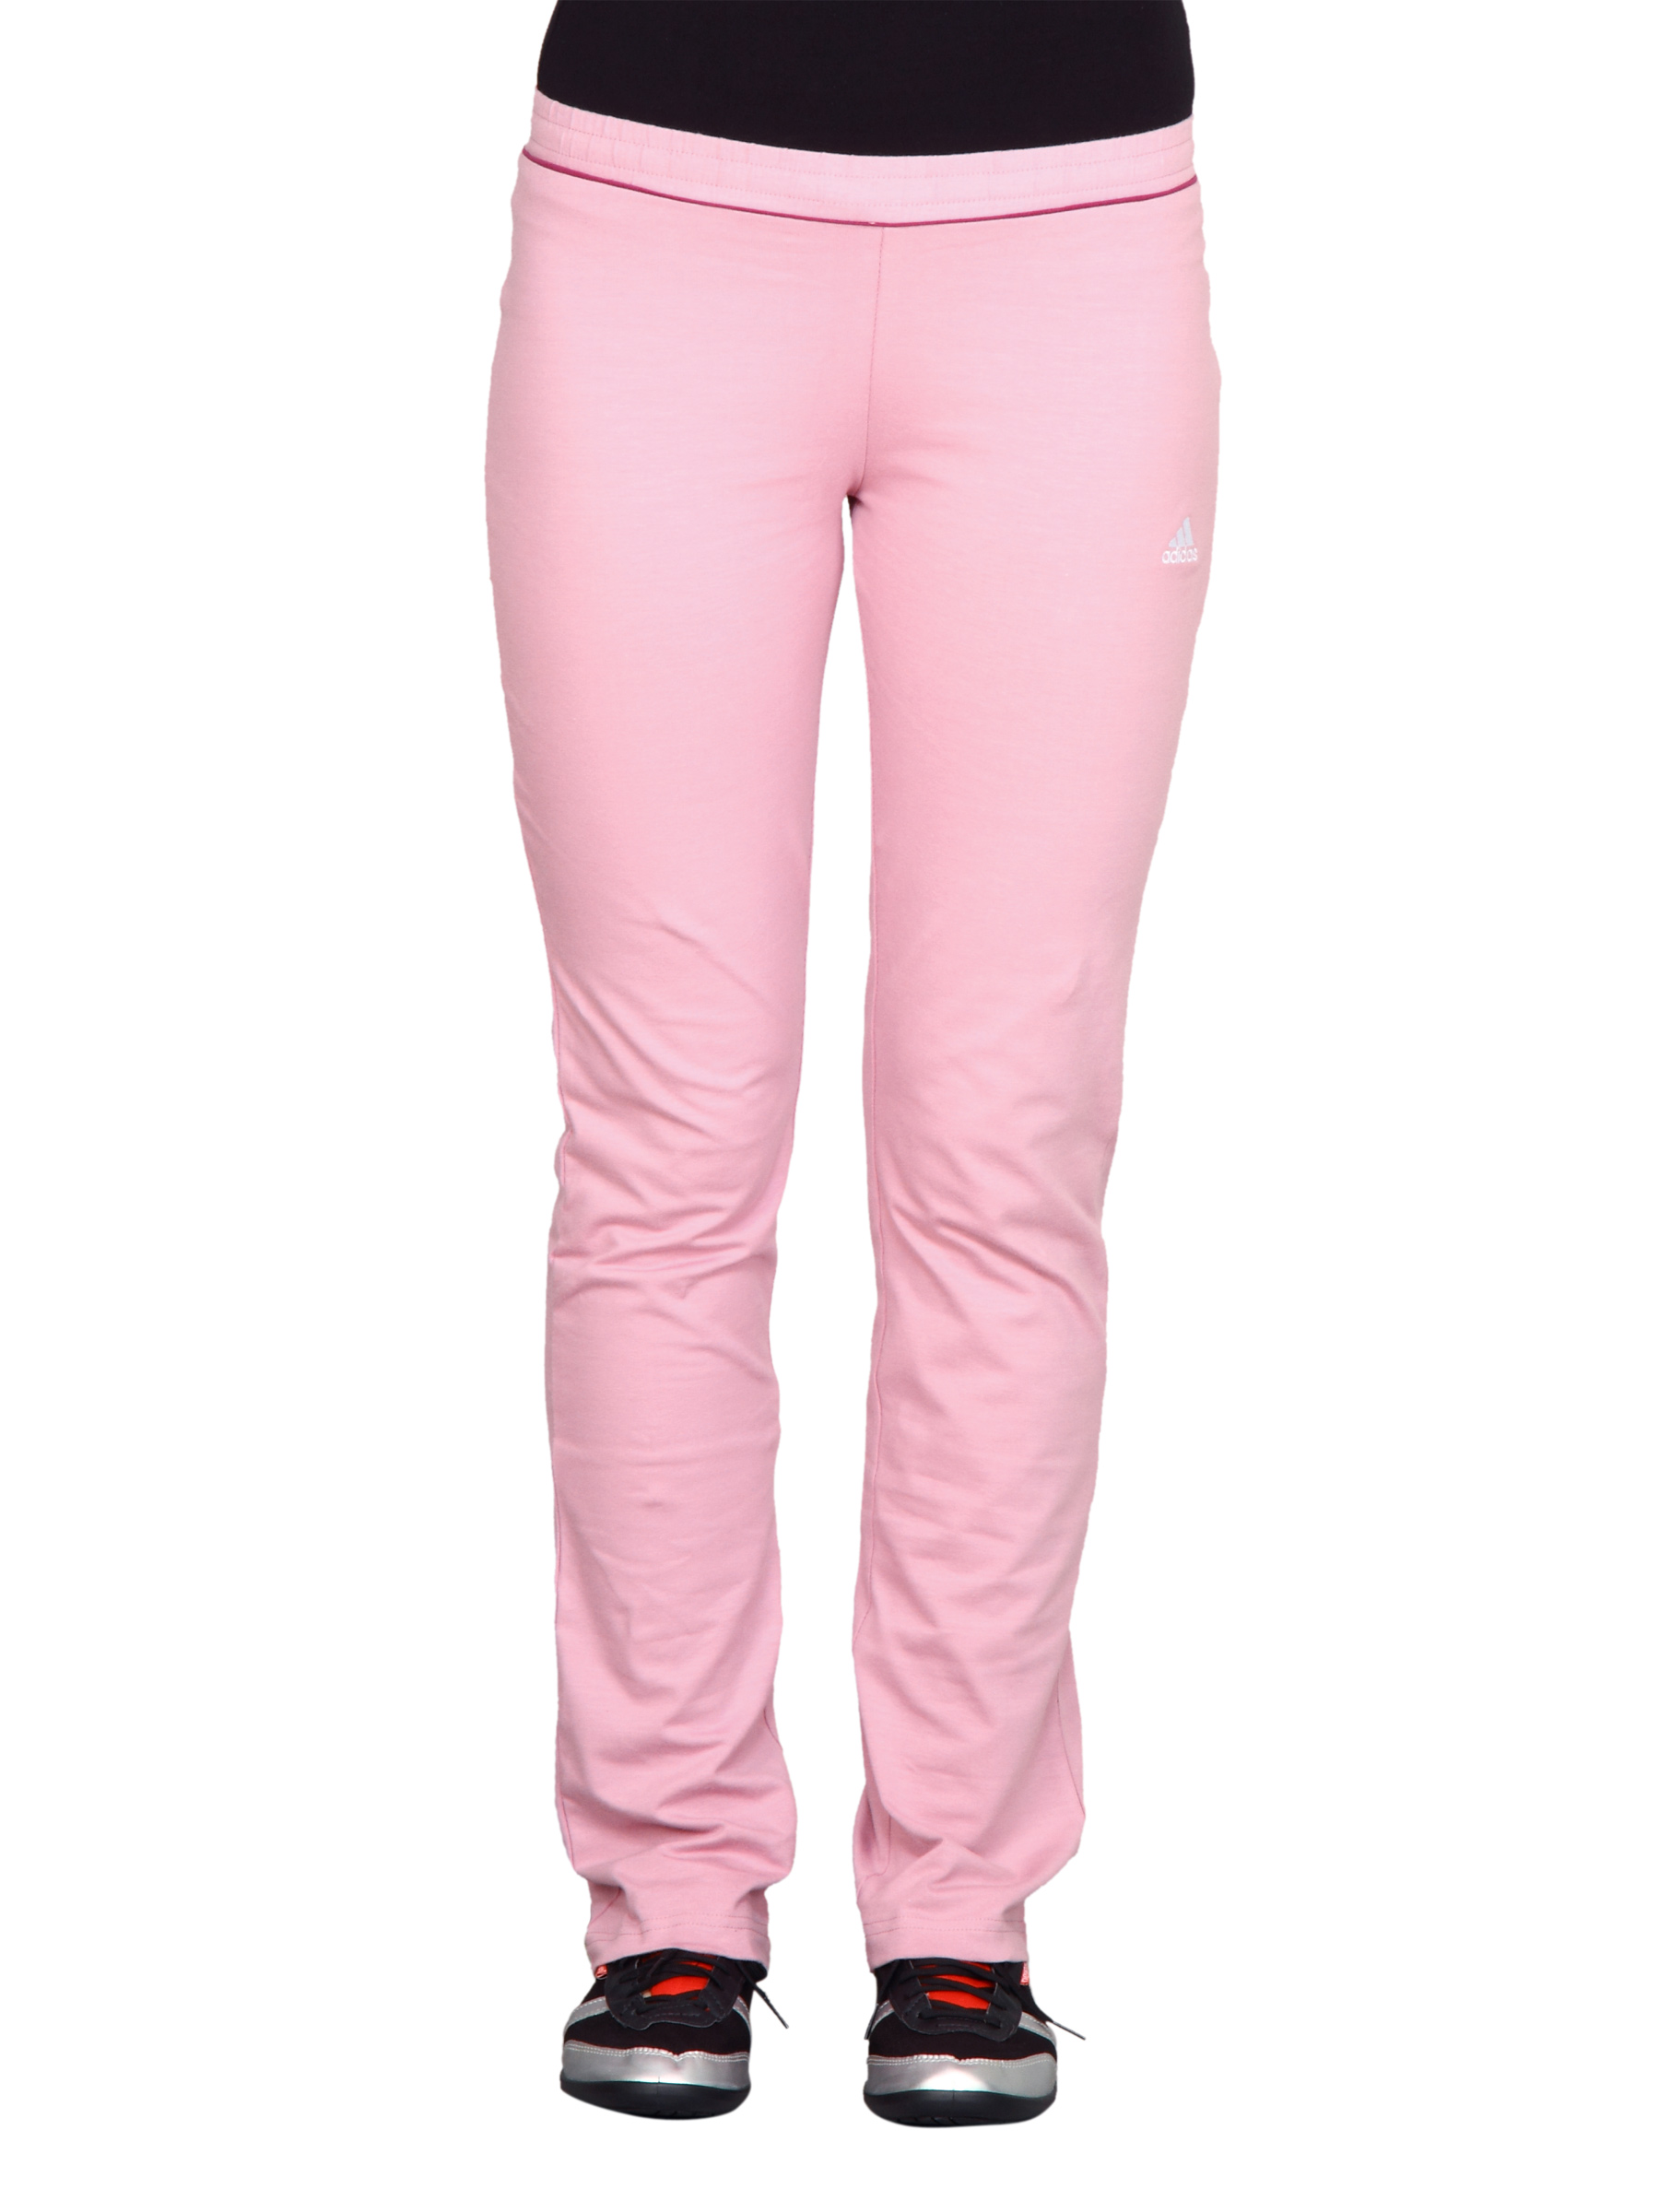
ADIDAS Women Pink Track Pants
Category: Apparel / Bottomwear / Track Pants
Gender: Women
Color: Pink
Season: Fall 2011
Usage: Sports